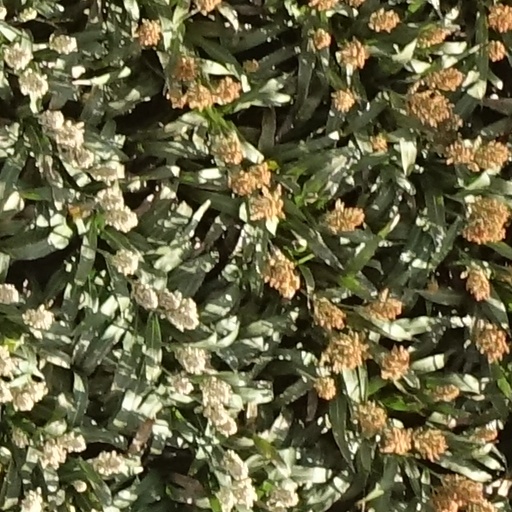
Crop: sorghum